Longyearbyen

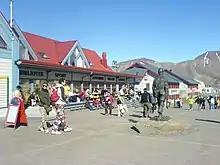
Tourists visit the main street, with a shopping mall closest and the town hall further down

Longyearbyen has a polar tundra climate (Köppen: "ET", Trewartha: "Ftkc") tempered by the North Atlantic Current. The west coast of Svalbard is the warmest and wettest part of the archipelago (except for Bear Island). This is caused by the convergence of mild and humid air from the south and cold air from the north. Longyearbyen generally has lower humidity than other settlements within the Arctic Circle. Longyearbyen experiences midnight sun from between 18 April and 24 August (128 days), polar night from 27 October to 15 February (111 days), and civil polar night from 13 November to 29 January. However, due to shading from mountains, the sun is not visible in Longyearbyen until around 8 March. Snow typically covers the town from November to March. The warmest temperature ever recorded in Longyearbyen was in July 2020 and the coldest was in March 1986. Svalbard and Longyearbyen are among the places in the world that have warmed fastest in the latest decades. The 1991–2020 averages show that mean annual temperature in Longyearbyen has increased by since 1961–1990. With the sea surface temperatures warming, ice formation takes longer in the surrounding waters and thus especially early winter under the polar night warms the fastest due to the shorter ice season.